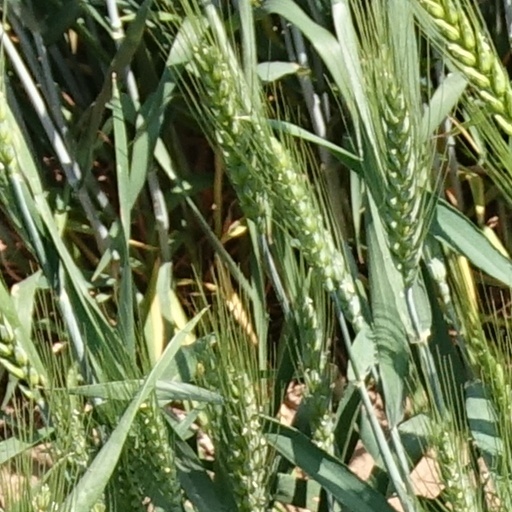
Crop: wheat